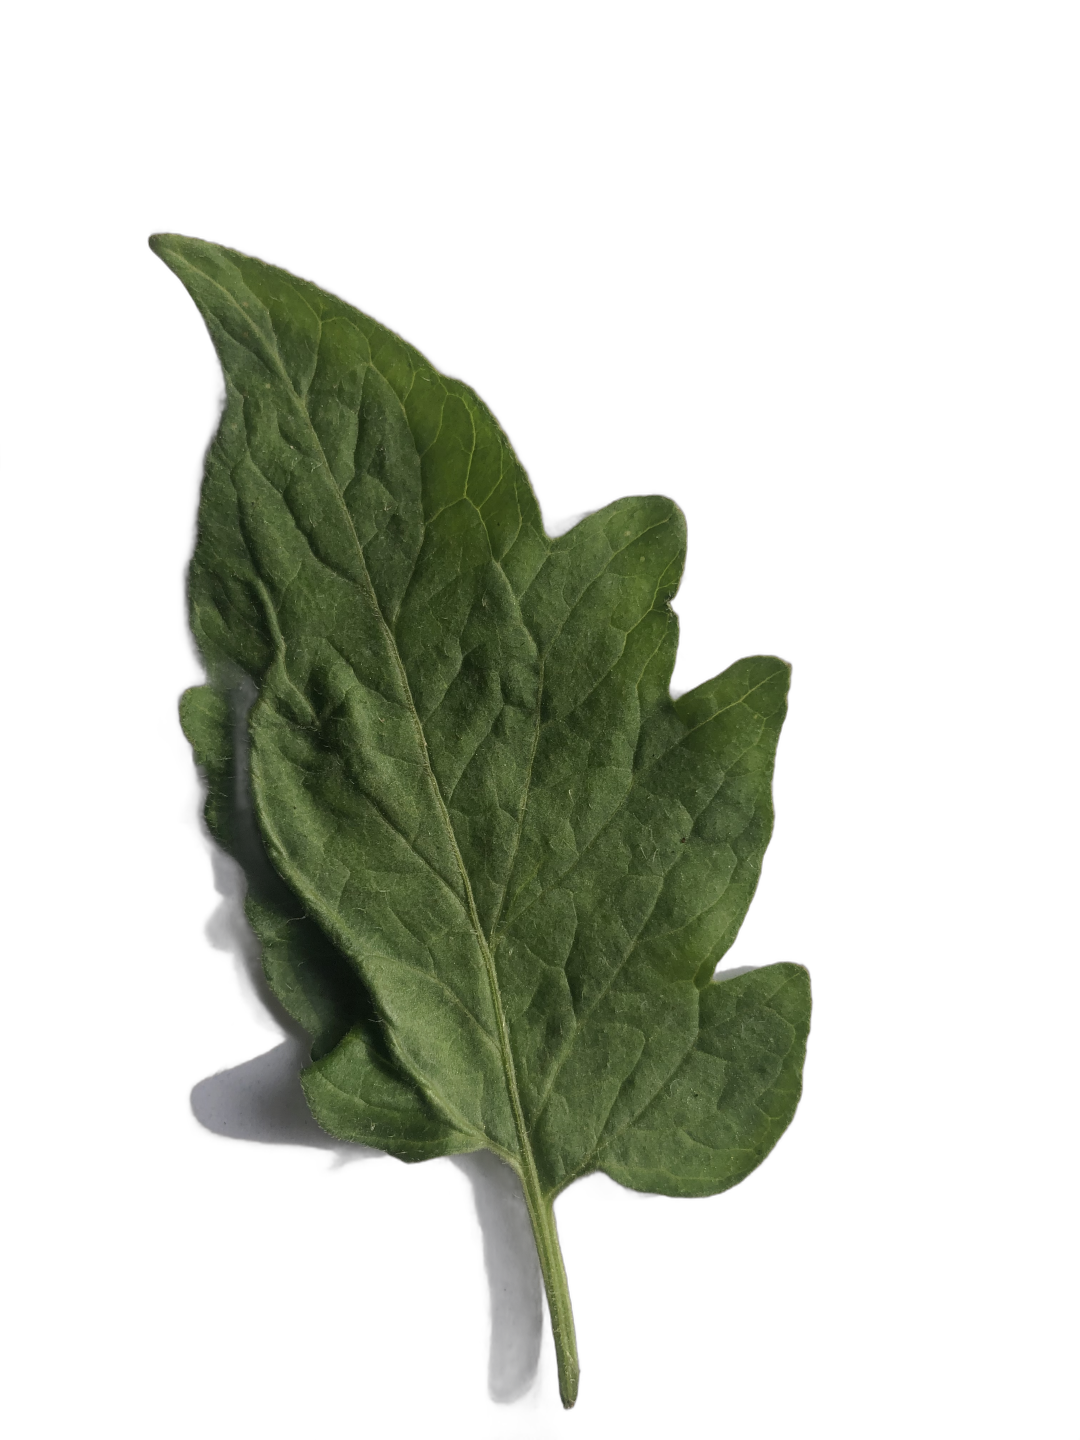
Crop: Tomato
Label: Healthy